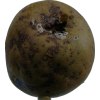
Label: pear